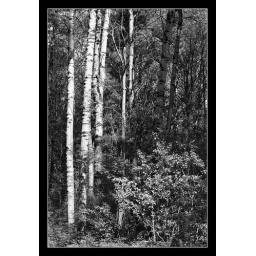
Aspen trees in a riparian forest along the Methow River. Winthrop, Washington